Pavel Pavlovich Demidov, 2nd Prince of San Donato

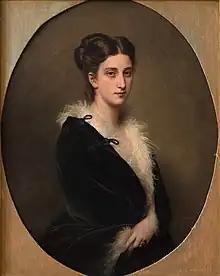
Maria Mescherskaja Demidova

During Paul's years as a bachelor, he has been portrayed as a captivating personality, but also as a proud Demidov and bragger. Getting to know Uncle Anatole was not good for Paul. He led Paul into the world of gambling in the Paris aristocracy and into the arms of expensive mistresses. Paul devoted himself to leading the extravagant life of an young aristocrat at gambling casinos and hotels; at his homes in Paris and in the high society favoured spa town of Deauville.